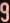
Number: 9